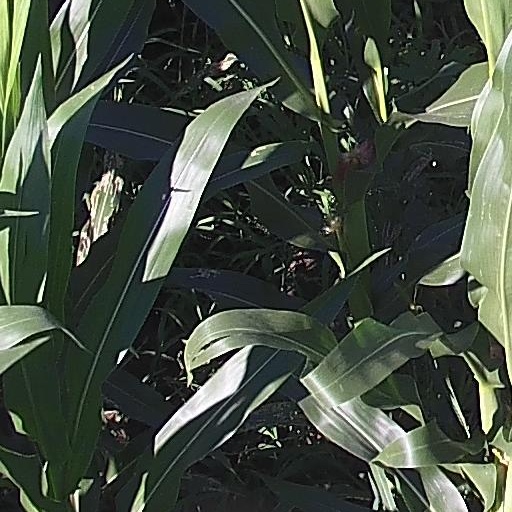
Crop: maize; corn